Milan Mišůn

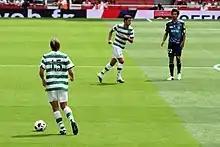
Milan Mišůn playing for Celtic FC against Lyon FC during the Emirates Cup 2010

Mišůn's signed for Scottish Premier League side Celtic in December 2008 after they fought off competition from AC Milan and Copenhagen Mišůn was given the number 15 shirt and was eligible to play for Celtic from 1 January 2009. He was an unused substitute in a 4–2 loss to Aberdeen on 18 January 2009.